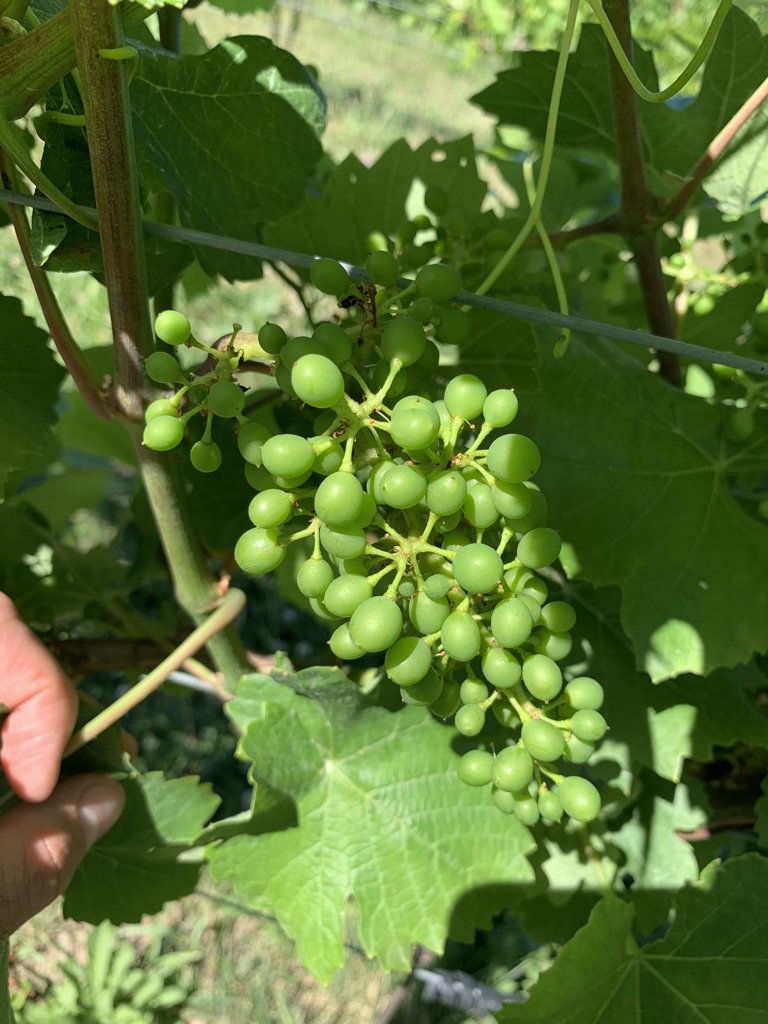
Berries visible: 95
Grape clusters: 1